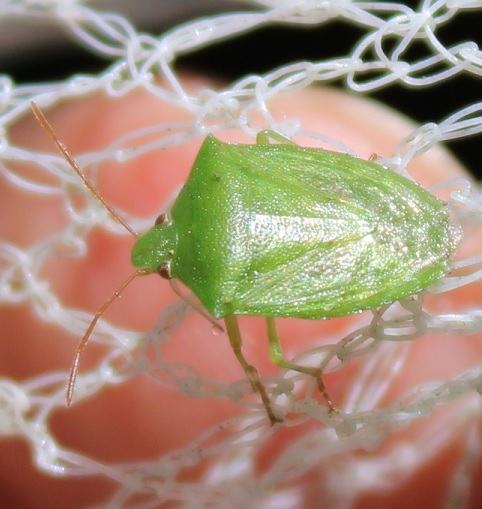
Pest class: stink_bug